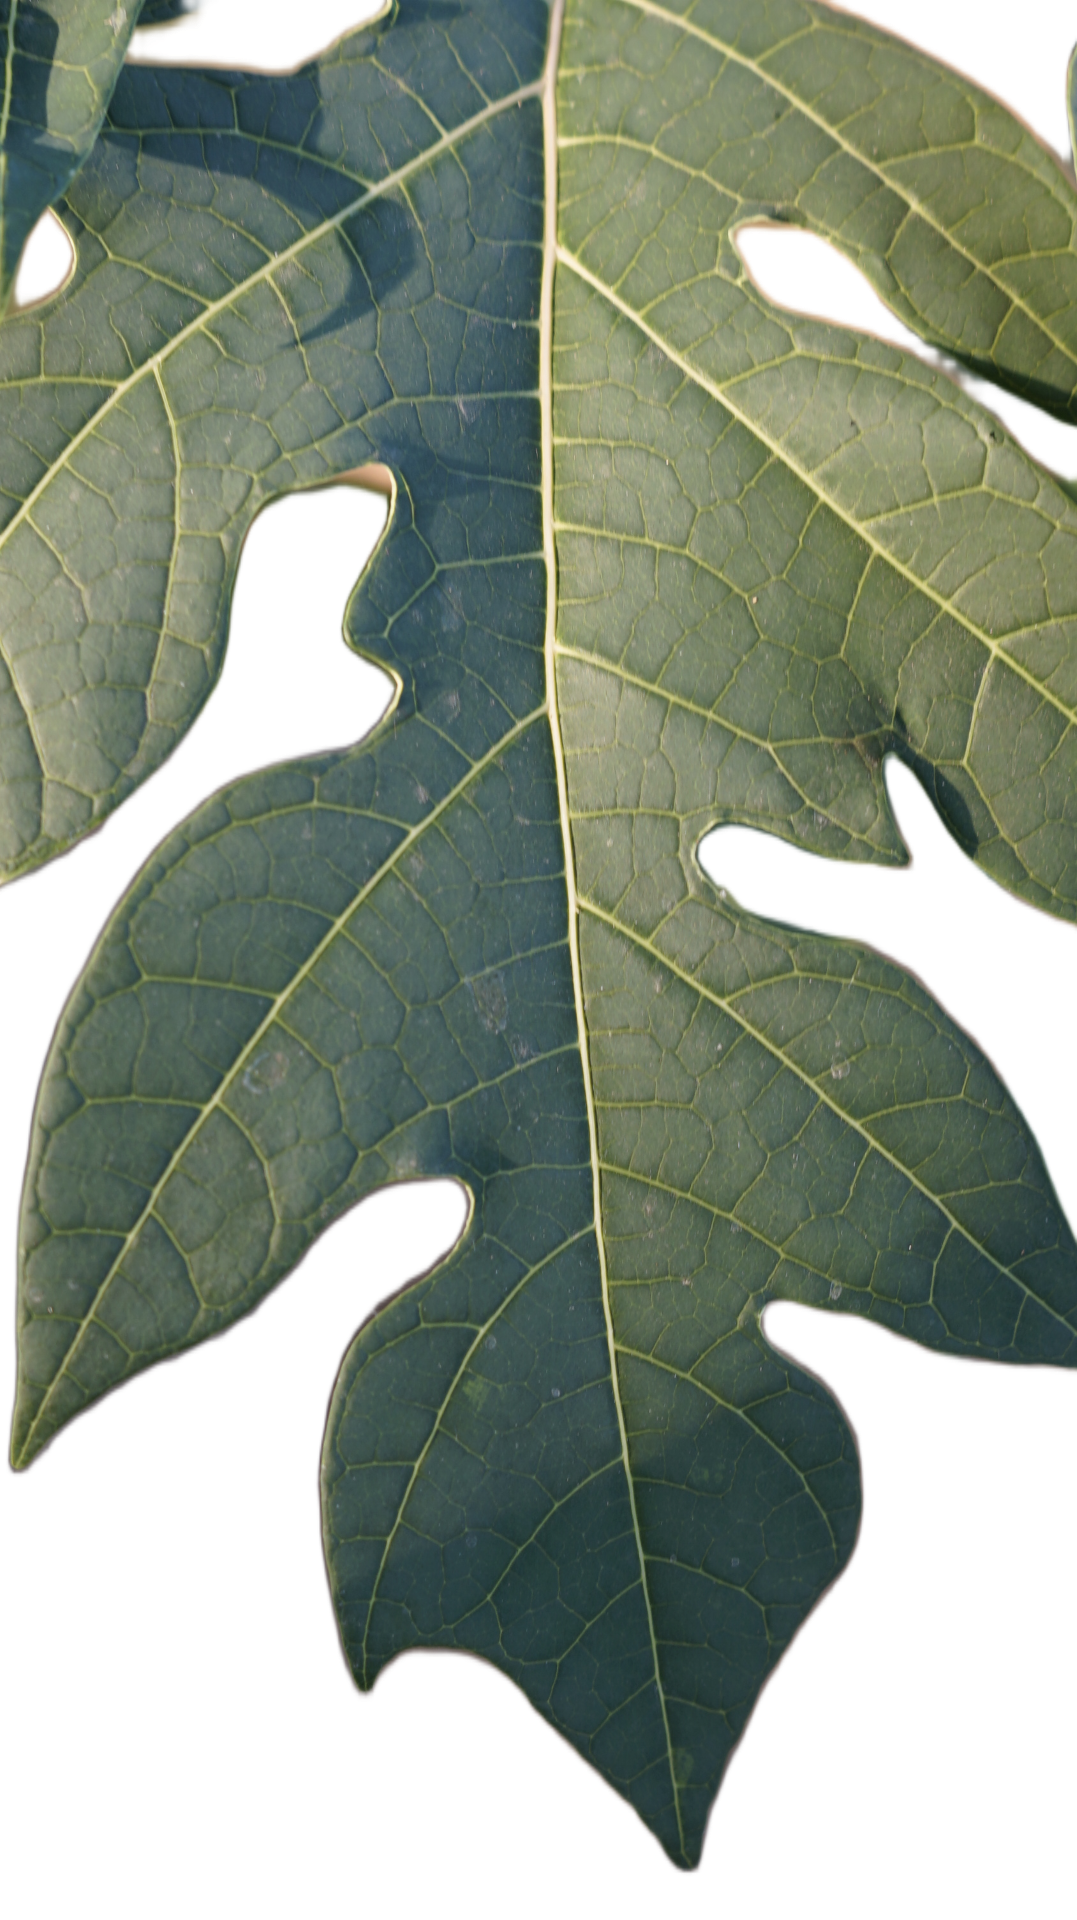
Crop: Papaya
Label: Healthy_leaf